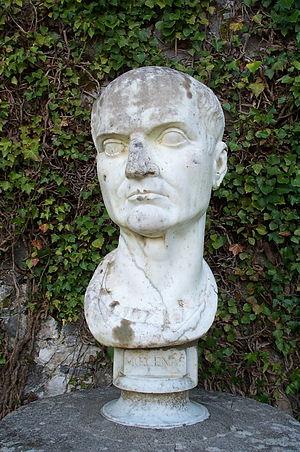
Caius Mæcenas, ou fréquemment mais de manière erronée Caius Cilnius Mæcenas, dont le nom francisé est Mécène, est un homme politique romain et un proche de l'empereur Auguste, célèbre pour avoir consacré sa fortune et son influence à promouvoir les arts et les lettres. Virgile, Properce et Horace lui rendirent en hommage ce qu'ils avaient reçu en bienfaits. Il fit ses études en Grèce et vécut à Rome dans la deuxième moitié du Iᵉʳ siècle avant l'ère chrétienne.
Le principat d'Auguste ou principat augustéen est la forme de gouvernement instaurée par Auguste entre 31 et 27 av. J.-C. et qu'il fait évoluer jusqu'à sa mort en 14 ap. J.-C. Il fait suite à une longue période de guerres civiles et marque la fin de la République romaine et le début de l'Empire romain.